Tomb of Nur Jahan

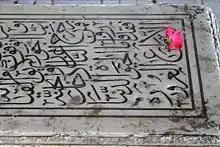
Verses of the Qur'an inlaid in marble on the cenotaph

Mehr-un-Nissa, bestowed with the title "Nur Jahan", meaning "Light of the World," was the fourth child of Asmat Begam and her husband Mirza Ghiyas Beg, who had both immigrated from Persia. She was first married at the age of 17 to a Persian adventurer named Sher Afghan Ali Quli Khan Istajlu, who was renowned for his brilliant military career, and from whom she bore a daughter, Ladli Begum before he died in 1607. Her father served the Mughal emperor Akbar, who bestowed him with the title of "Itimad-ud-daulah" ("Pillar of the State"), while her brother Asaf Khan served her next husband, the Emperor Jahangir. Nur Jahan was the most powerful Mughal Empress.